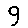
Label: 9